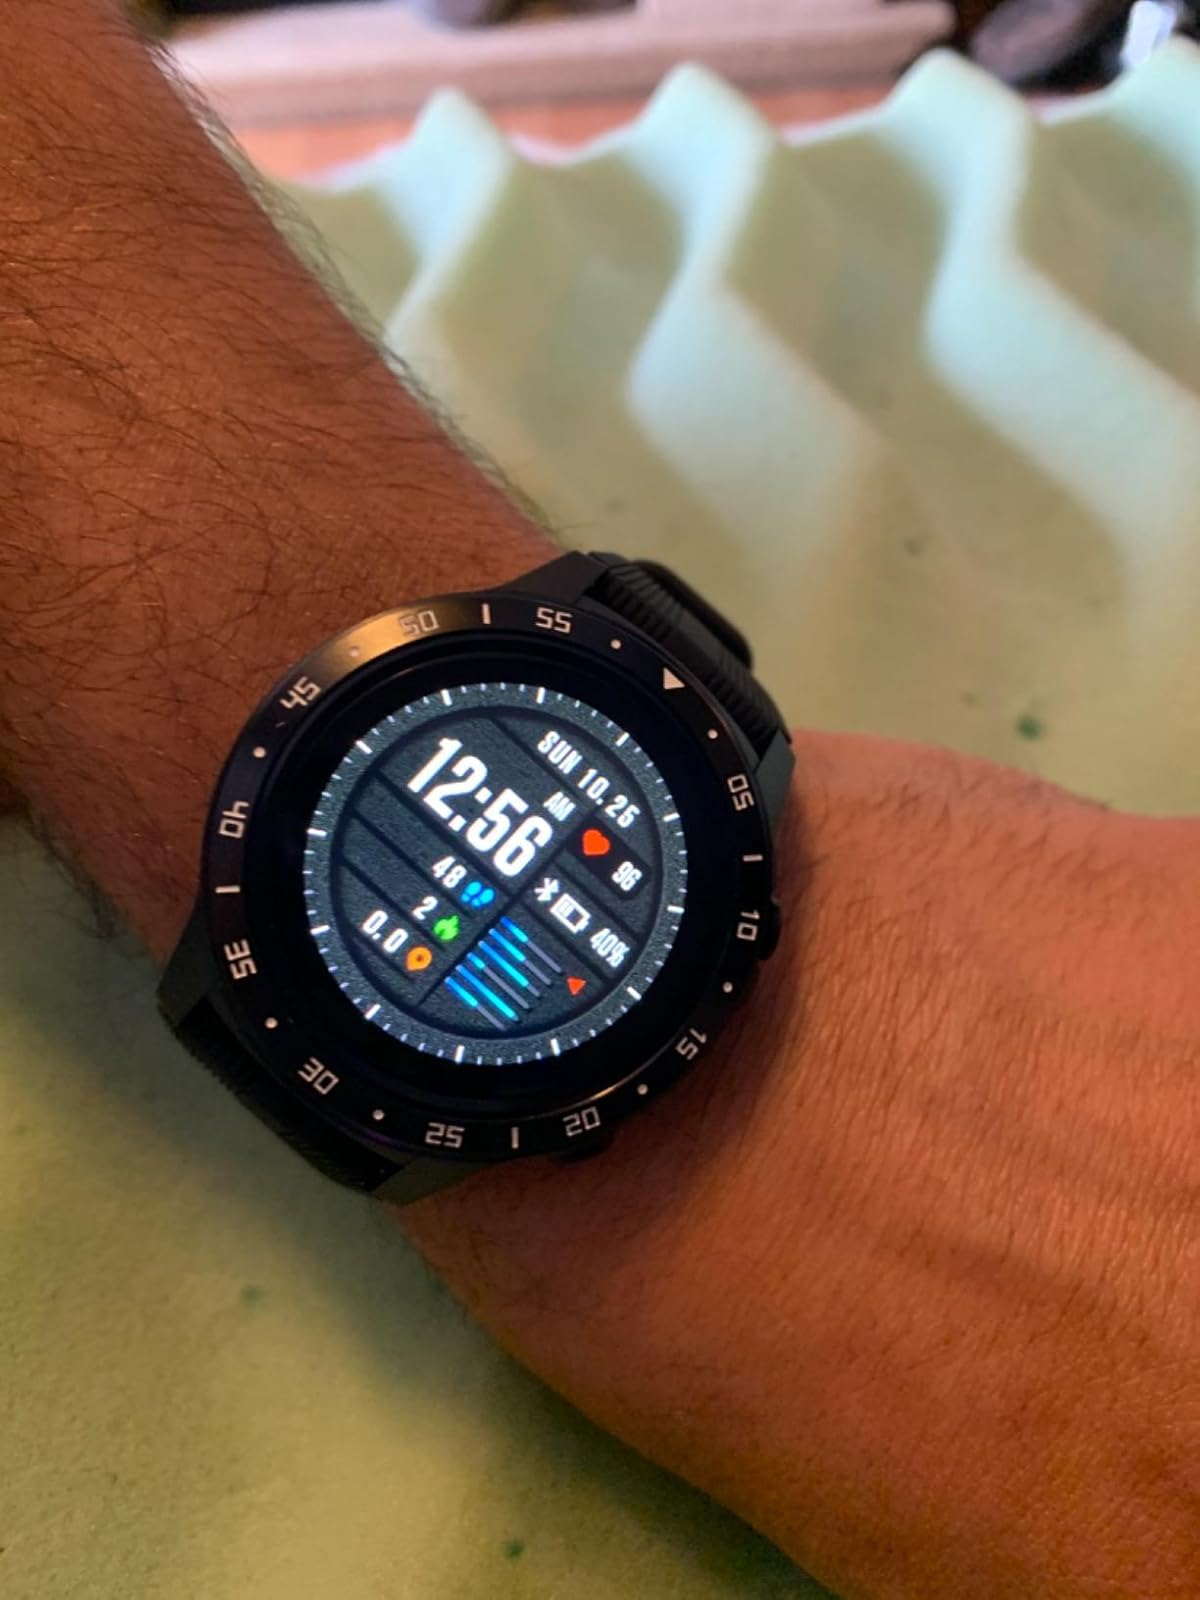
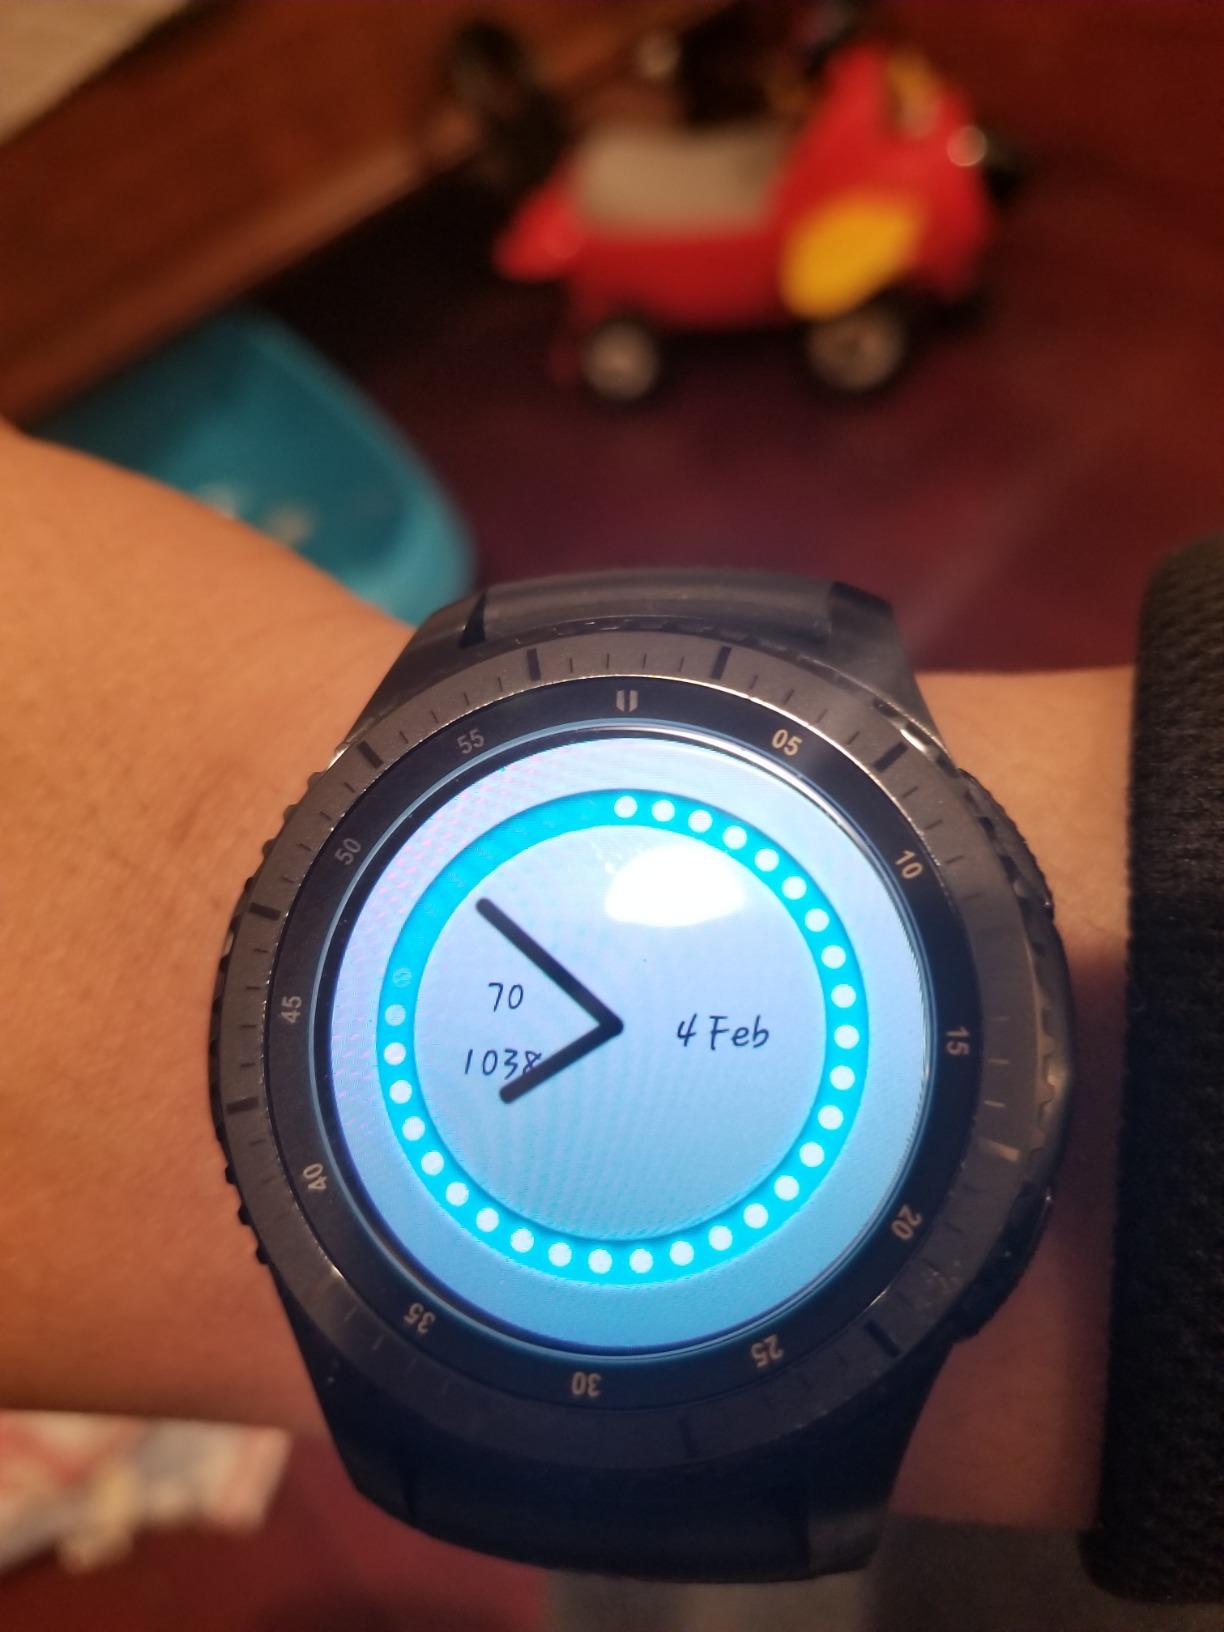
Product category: smartwatch
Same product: no